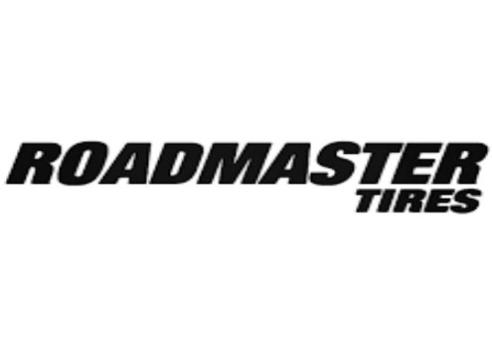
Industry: Transportation